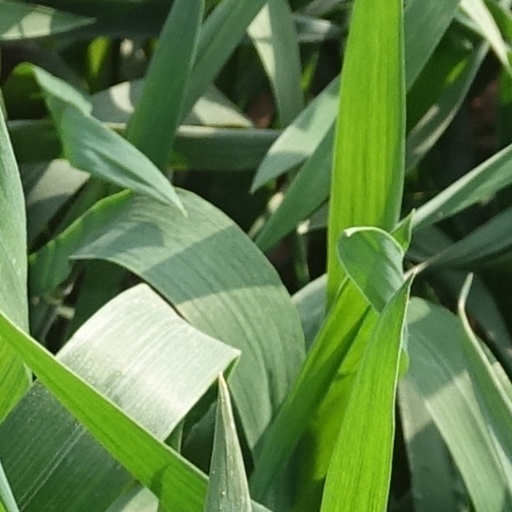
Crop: wheat